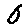
Label: 0